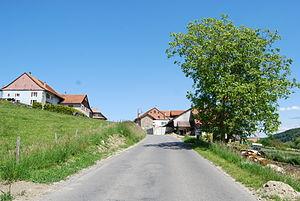
Cuarny est une commune suisse du canton de Vaud, située dans le district du Jura-Nord vaudois.